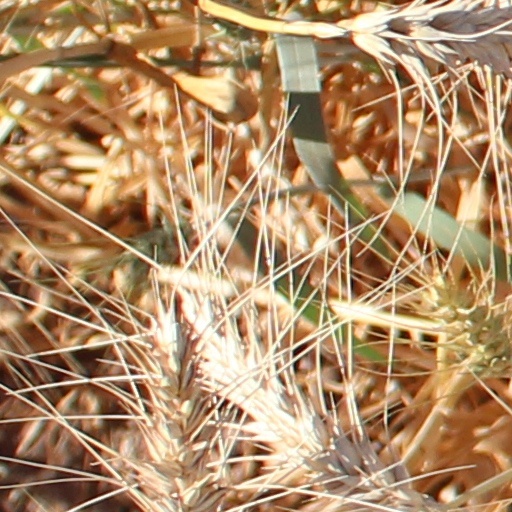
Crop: wheat